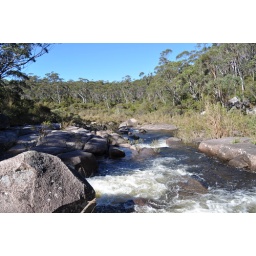
A failed attempt by us to cross the river further upstream led to us going on this walk instead